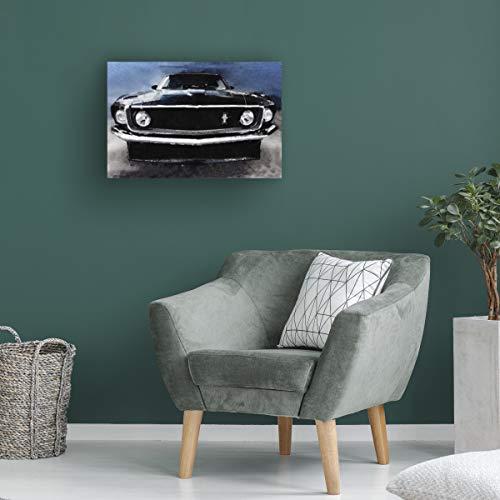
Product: Trademark Fine Art 1968 Ford Mustang Shelby Front Watercolor by NAXART, 16x24, Multiple
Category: Toys & Games | Play Vehicles | Die-Cast Vehicles
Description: Great Condition.
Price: $14.25
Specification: ProductDimensions:2x16x24inches|ItemWeight:1.85pounds|ShippingWeight:4.07pounds|Manufacturer:TrademarkGlobal|ASIN:B07ZGDXKC7|Itemmodelnumber:NAX01121-C1624GG